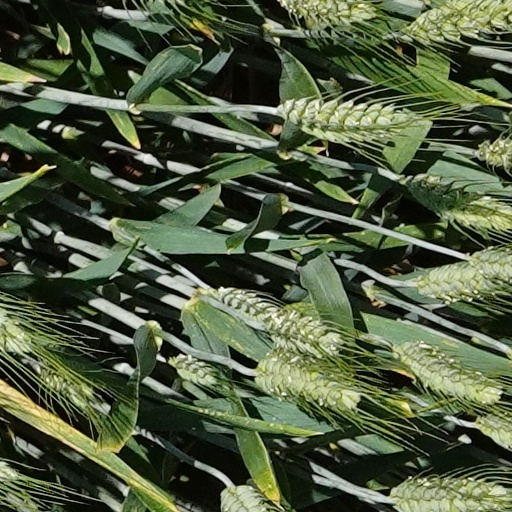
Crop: wheat